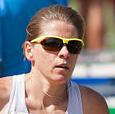
Age: 26